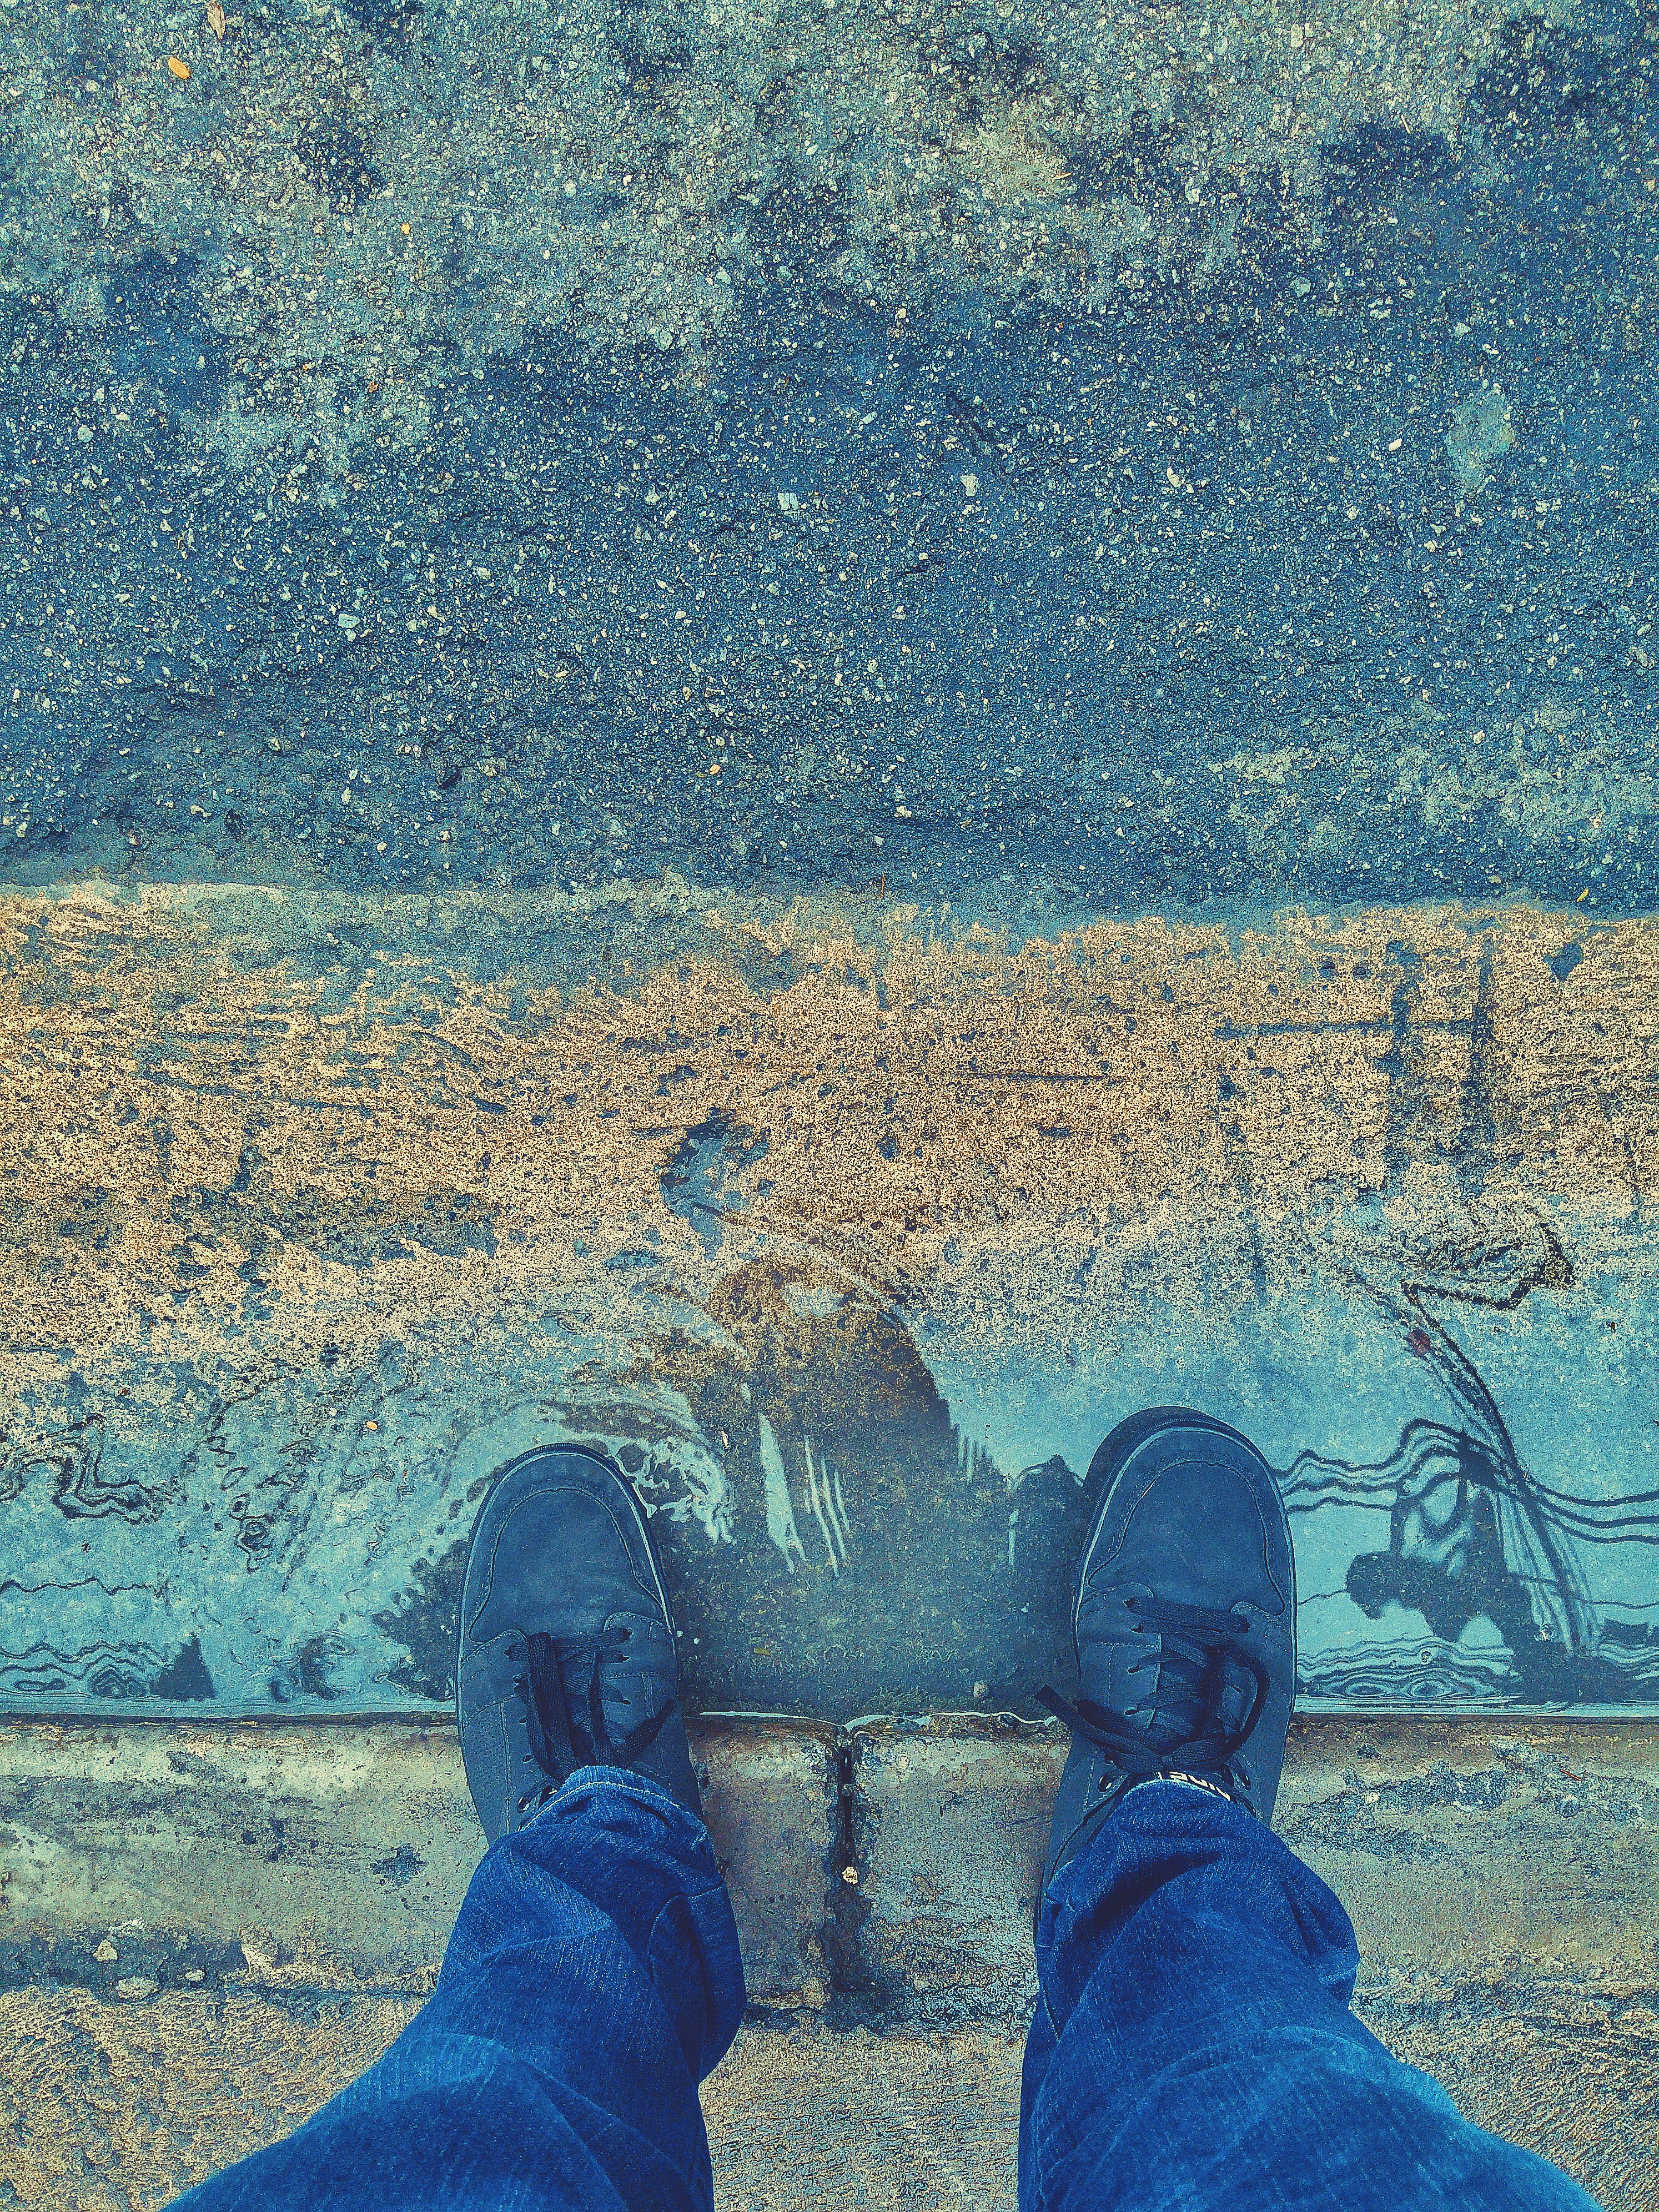
water, pavement, puddle, blue, painting, shoes, art, sneakers, footwear